Women in Myanmar

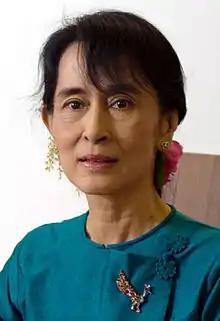
Aung San Suu Kyi.

In 2000, the Asian Women's Resource Exchange (AWORC) published a report entitled "Human Rights in Burma" from the "Forum News" (August 1998) describing that by tradition, Burmese women are maternal self-abnegators, meaning that these women "consistently forgo their own needs in order to give their children first priority." The report also indicated that rural and urban Burmese women were affected by the deteriorating economic climate in Burma.